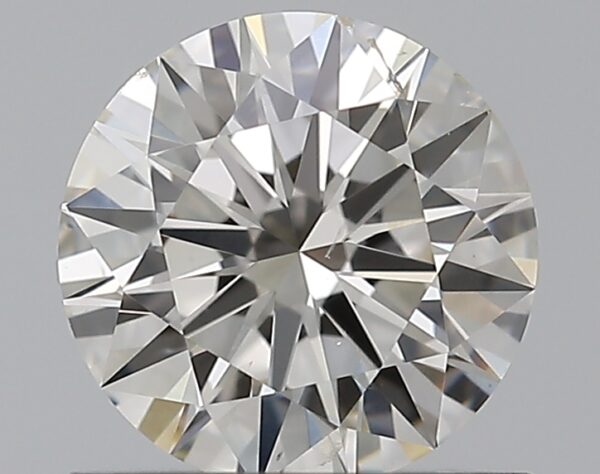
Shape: round
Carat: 0.81
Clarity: SI1
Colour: J
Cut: EX
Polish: EX
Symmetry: EX
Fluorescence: N
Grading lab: GIA
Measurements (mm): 6.05 x 6.07 x 3.64